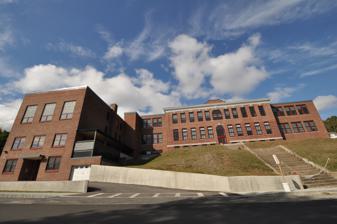
Building: George E. Burgess School
Country: United States of America
Year built: 1905
United States historic place George E. Burgess School-Notre Dame High School U.S. National Register of Historic Places Show map of New Hampshire Show map of the United States Location 411 School St., Berlin, New Hampshire Coordinates 44°28′29″N 71°10′29″W / 44.47472°N 71.17472°W / 44.47472; -71.17472 Area 1.2 acres (0.49 ha) Built 1905 ( 1905 ) Architect Archibald I. Lawrence NRHP reference No. 15000175 Added to NRHP June 25, 2015 The George E. Burgess School is a historic former school building in Berlin, New Hampshire . Built in 1905 as a public elementary school, it is a well-preserved example of an early 20th-century public school building. It became Notre Dame High School in 1942, operated by the local Roman Catholic diocese, and was the city's first Catholic high school. Closed in 1972, it has since been converted into senior living. The building was listed on the National Register of Historic Places in 2015. Description and history The former Notre Dame High School building stands northeast of downtown Berlin, on the north side of School Street between Houle and Spring streets. The area is a sloping hillside overlooking the Androscoggin River , and the school is set high above the street, its main entrance accessed by two flights of stairs across a sloping lawn. It is a roughly L-shaped two-story brick structure, with an original main section that has been added to several times. The facade of the original section is Classical Revival , with brick quoining at the corners and brick banding between the ground-floor windows. Windows are generally rectangular, and set in openings with stone sills and splayed brick lintels. The main entrance is set in a round-arch opening, and has a window in a rounded segmental-arch opening above it on the second floor. The original main block has matching wings extending to the east and west, with less elaborate brickwork. Attached to the left wing is the former convent wing, which projects forward, and has three stories owing to the sloping terrain. The main block was built in 1905 as a public school, and is a well-preserved example of an early 20th-century public school building. It was closed when Berlin's school enrollment declined during the Great Depression, and was leased to the local Roman Catholic diocese in 1942, which opened it as the Notre Dame High School, the first high school available to Berlin's students. It was sold to the diocese in 1946, which enlarged the building in 1949 and 1954 with the two side wings and convent. The diocese operated the school until 1972. It then stood vacant for a time, suffering from vandalism and neglect, which included the loss by fire of its gymnasium. It was converted to senior housing in the 2010s. See also National Register of Historic Places listings in Coos County, New Hampshire References